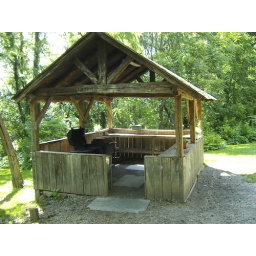
cook house beside the Pavilion. Has electricity, charcoal grills, is near water spigot.